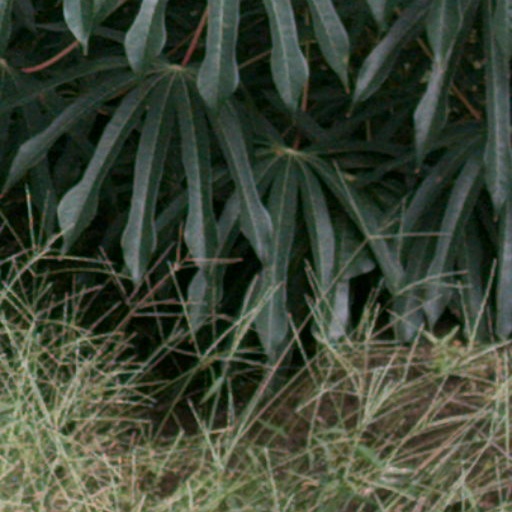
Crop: cassava